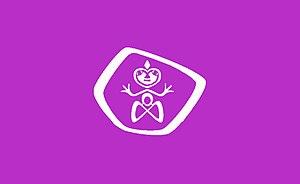
Drapeau des Moriori (îles Chathem, Nouvelle-Zélande)
Un drapeau ethnique est une forme de représentation utilisée par un groupe culturel, historique, linguistique, religieux ou tout cela à la fois, communément appelé « ethnie », pour être arboré là où des membres de ce groupe veulent manifester leur identité culturelle. Un drapeau ethnique n'identifie qu'une ethnie, et non une région traditionnelle, un territoire officiellement délimité ou un territoire revendiqué.